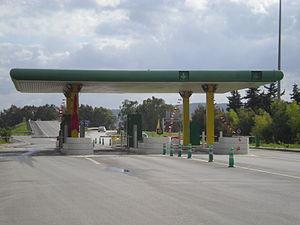
Le réseau autoroutier tunisien est relativement jeune puisque sa construction ne débute que dans les années 1980. La longueur totale du réseau atteint 640 kilomètres en juillet 2018.
L'autoroute A4 relie Tunis, capitale de la Tunisie, au port de Bizerte.